Murtuza Mukhtarov

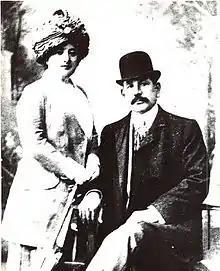

Murtuza Mukhtarov was born in 1857 in the village of Amirjan (around Baku) in a poor family. During his childhood, Murtuza and his brother Bala Ahmed transported cargoes from Baku to Tiflis. In 1874, after selling his car Murtuza started working in one of the mines around Zabrat and Balakhani villages (near to Baku). An entrepreneur Martov discovered the will of M. Mukhtarov and instructed him about the use of drilling equipment, and in a short time, he was appointed to a foreman. After a while, sold the mining workshop drilling rig to him. Murtuza Mukhtarov made several changes in the machinery that he took over. At that time, all the people of Amircan village helped him by collecting money. Because of his dedication, Murtuza became known by more people. During this period, he got more technical knowledge from different engineers who worked for him relevant to the demands of the century. Business and enterprising millionaire also learned a lot about technical drawing. When signing documents, he rarely wrote his entire surname, typically his signature consisting of three letters "Mux". Like the other oil millionaires, Murtuza Mukhtarov has grown from the usual laborer to a million millionaire. After a long period of working as a plasterer, he transported oil by using carts and finally engaged in small contracts and started to drill oil wells in Baku and other cities within Russian empire such as Maykop and Grozny. Despite being born into a poor family and not having access to formal education, he managed to become a highly qualified, self-taught engineer and one of the best boring specialists in Baku. His enormous experience and shrewdness propelled him into his own business in 1890 when he founded what became a substantially sized oil company with two divisions, employing 2,500 workers to manufacture machinery for derricks and bore new oil wells.